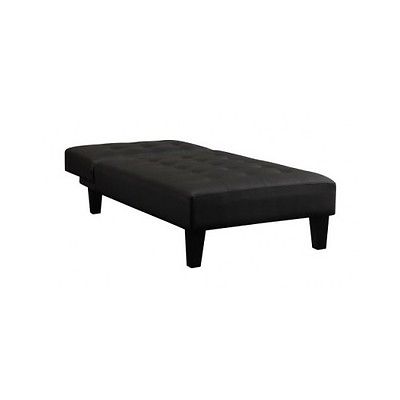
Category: sofa